John Dill Robertson

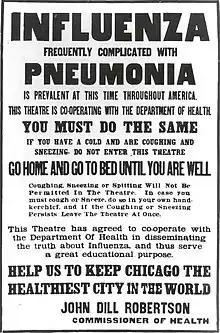
A public health notice that was displayed in a Chicago theater amid the flu pandemic

The city did not close schools during the pandemic. This was in contrast to the vast majority of American cities, which closed their schools during the flu pandemic. Chicago was, alongside New York City and New Haven, Connecticut, one of the most notable exceptions in which a city kept its schools open. Robertson opposed dismissing schools, believing that the city's school hygiene program was capable of sufficiently identifying probable cases of infected students who should be sent home and taking care of the healthy pupils remaining in the classrooms. An argument made for keeping schools open was that by having students in schools, they were keeping students off of the city's streets, and therefore away from adults infected with the virus. To avRobertson ordered for any student who coughed or sneezed to be "sent home at once". In an effort to avoid a spread in the city's schools, classrooms were overheated in order allow windows to remain open at all times, in order to allow fresh air to circulate. Truancy rose greatly in Chicago schools during the pandemic. One Chicago public health official accredited the rise in truancy to "fluphobia" among parents. Howard Markel has provided historical analysis which has found that the rate of truancy was so great, that, in regards to the spread of the virus, it "really didn't matter" that schools remained opened, since so few pupils were actually attending classes.